Italy

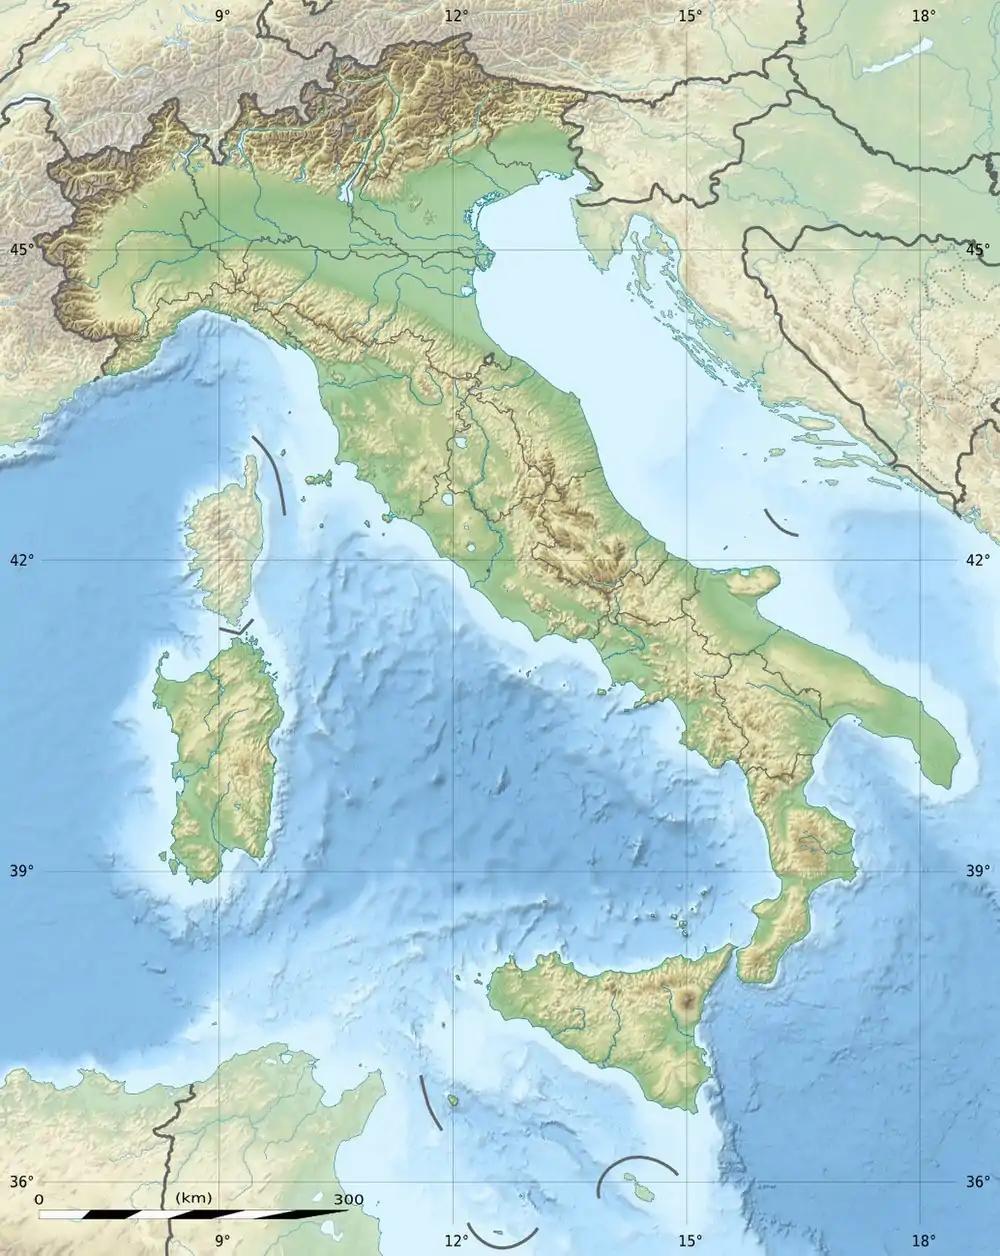
Topographic map of Italy

Fears of a Communist takeover proved crucial in 1948, when the Christian Democrats, under Alcide De Gasperi, won a landslide victory. Consequently, in 1949 Italy became a member of NATO. The Marshall Plan revived the economy, which, until the late 1960s, enjoyed a period called the Italian economic miracle. In the 1950s, Italy became a founding country of the European Communities, a forerunner of the European Union. From the late 1960s until the early 1980s, the country experienced the "Years of Lead", characterised by economic difficulties, especially after the 1973 oil crisis; social conflicts; and terrorist massacres.